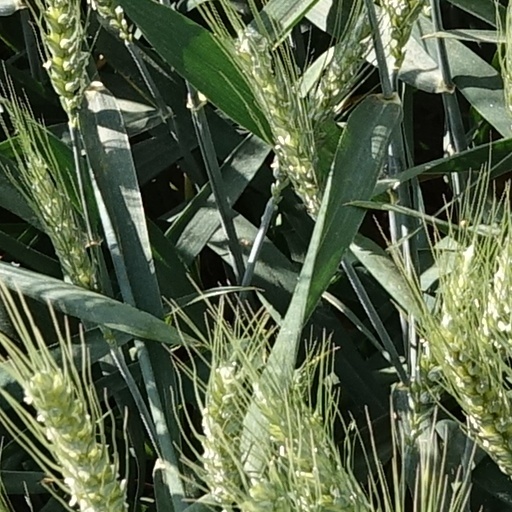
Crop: wheat